María Teresa Muñoz Guillén

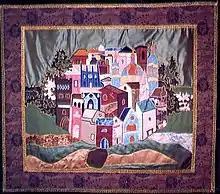
Government gift to S.R.A. Infanta Elena de Borbón

Her works includes the realization of the Coat of arms of Aragon in original medieval techniques. The tapestry was commissioned by the parliament of Aragón (Aragonese Corts) and presented at the first official visit of Prince Felipe de Borbón (now King Felipe VI of Spain) who praised Muñoz Guillén's realization. Her work presided the parliamentary sessions in the Palace of the Aljafería from 2000 to 2006 when it was removed after a polemic about motifs considered offensive by some politicians. At that time, Muñoz Guillén made a spirited defense of her work and its symbolic value. In 2015, the tapestry was returned to its original place in the plenary hall and presides again over the parliamentary sessions of the Cortes.